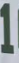
Number: 1